Punchcutting

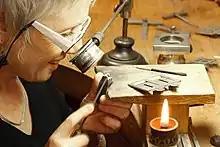
A demonstration by punchcutter Nelly Gable. The candle is to transfer soot onto the punch to make a smoke proof, a check of the punch's current impression on paper.

Electrotyping from the 1840s is a technology used to form matrices of copper by electrodeposition around engravings of a letterform. This letterform could be in any metal, so engraving increasingly began to be done by cutting a letterform in soft typemetal. This allowed an explosion in variety of typefaces, especially display typefaces that did not need to be cast so often and for which only a few matrices were needed, and allowed the regeneration (or, often, piracy) of types for which no punches or matrices were available.